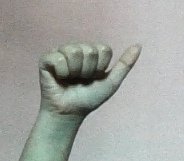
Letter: dhad